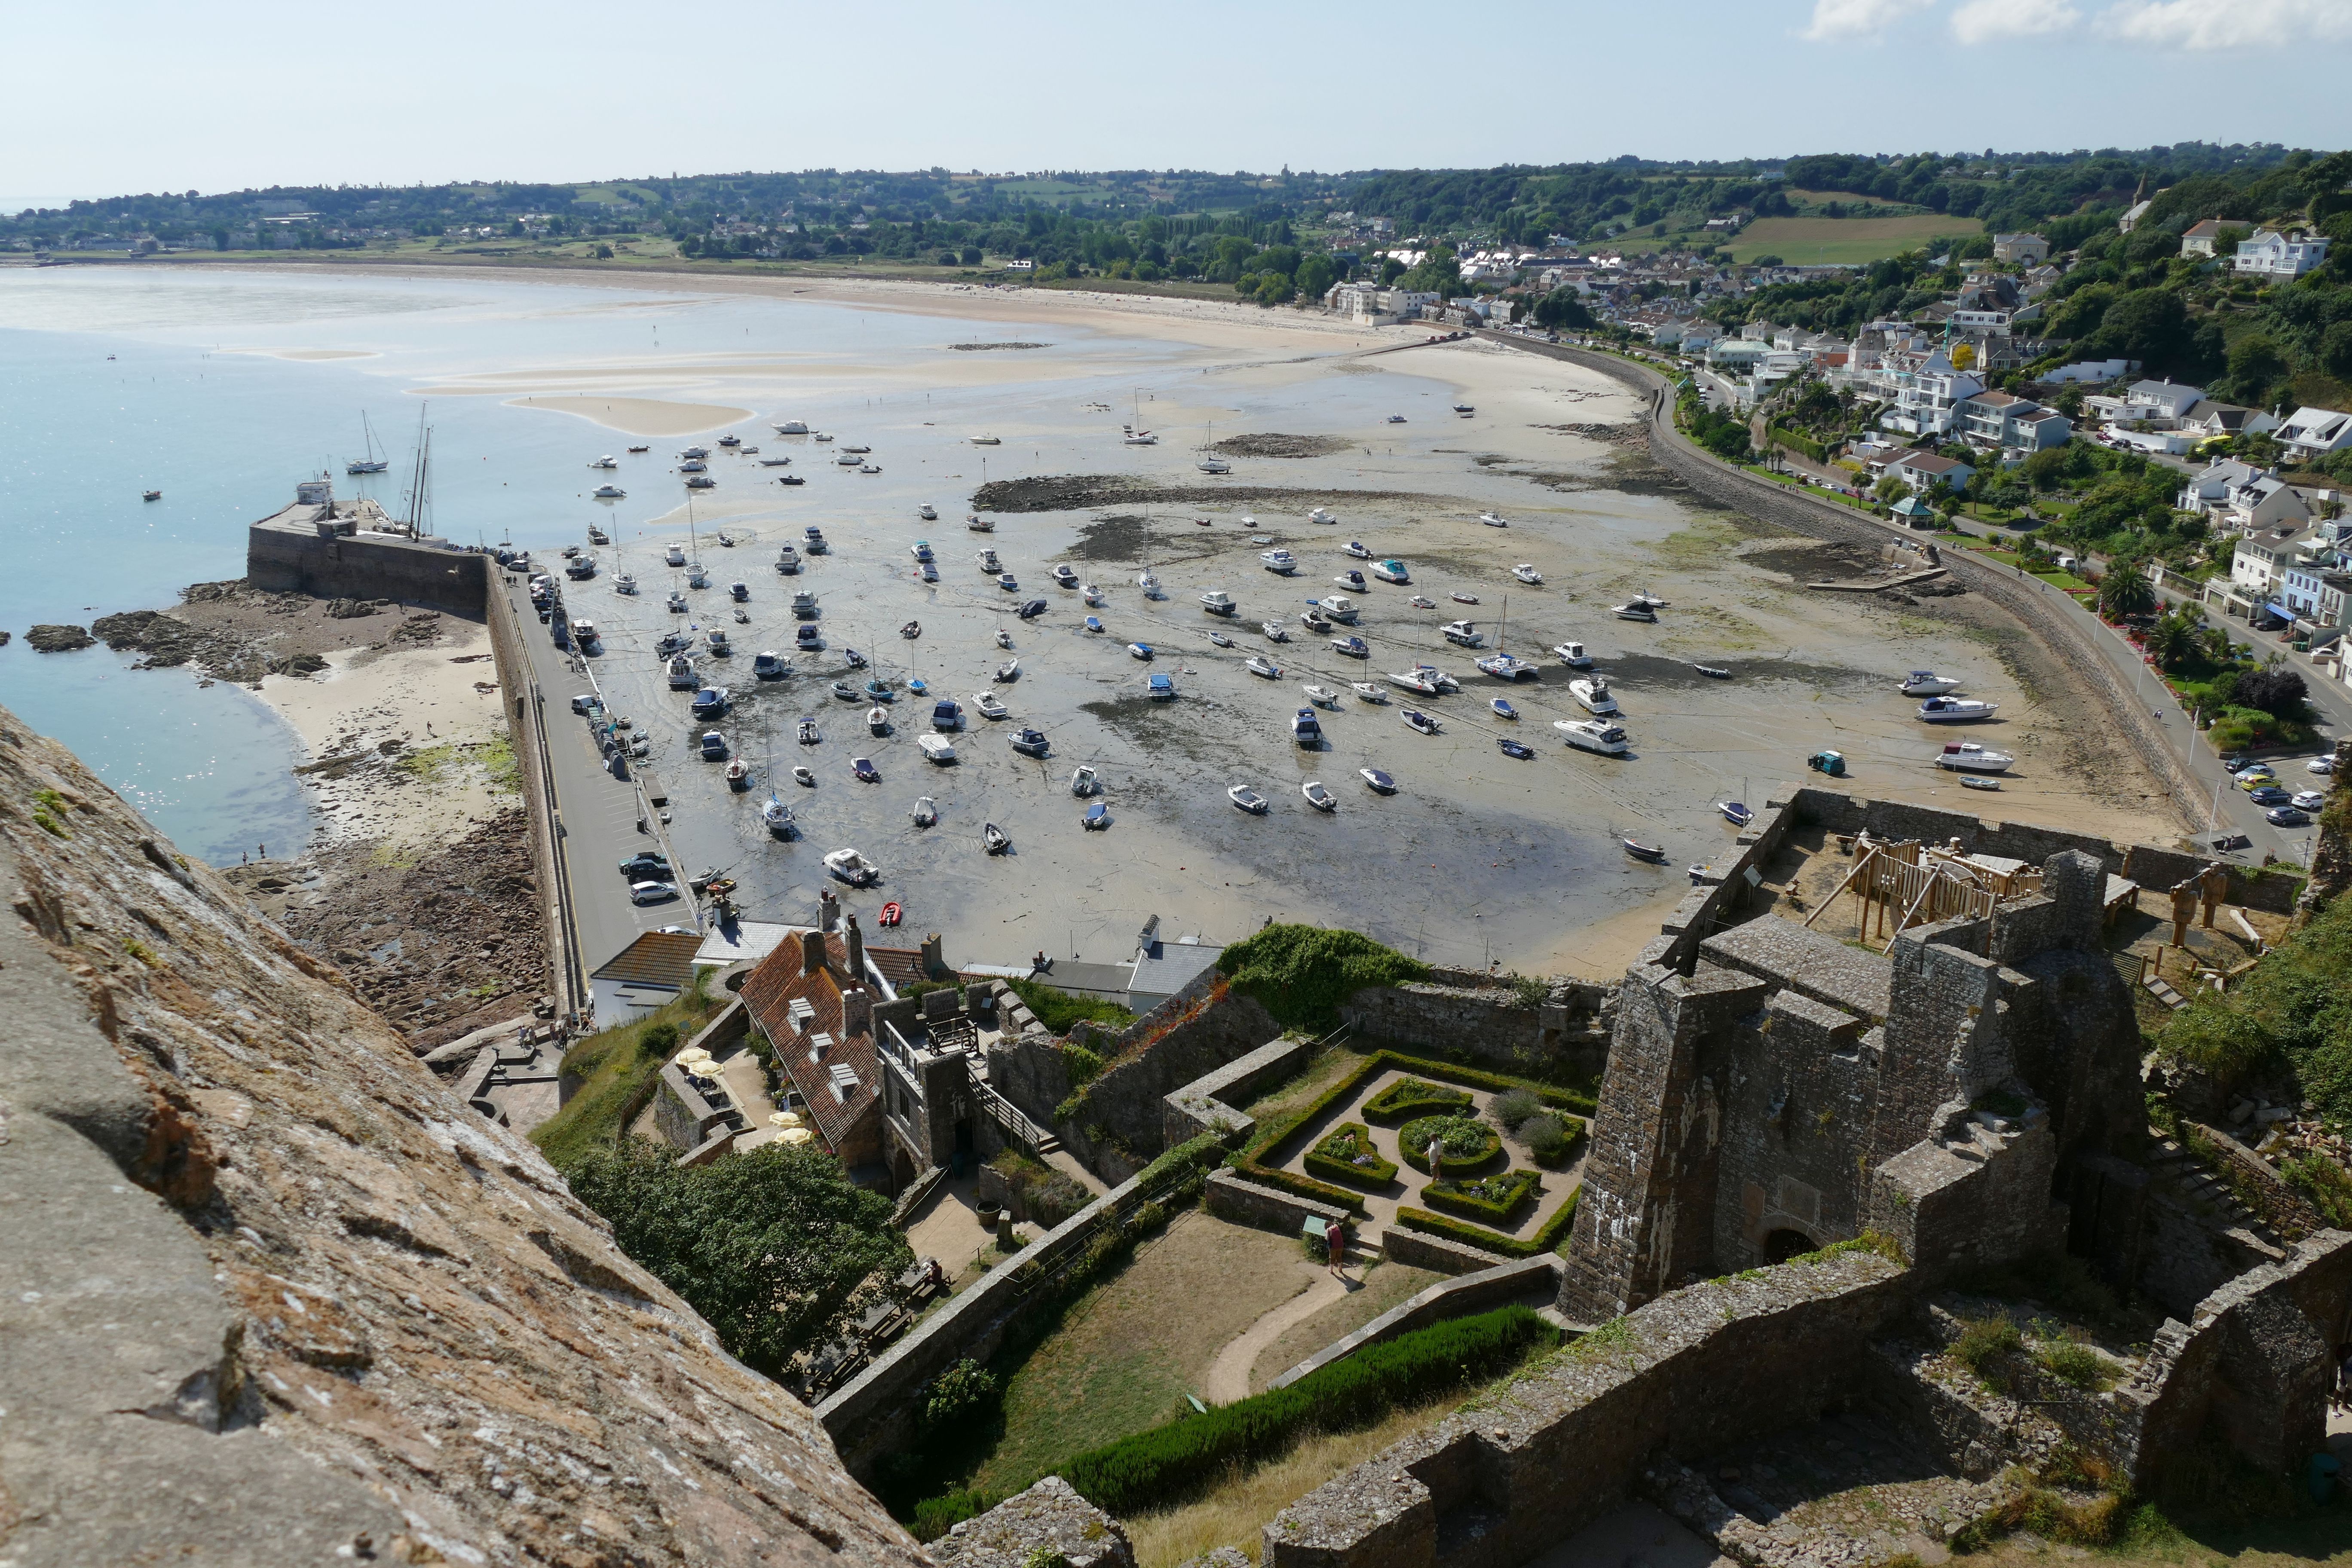
sea, coast, mountain, town, view, building, village, cliff, castle, port, garden, tourism, terrain, places of interest, england, fortress, ruins, ships, outlook, atlantic, historically, middle ages, cape, jersey, united kingdom, ebb, channel islands, island of jersey, aerial photography, substantiate, orgueil, gorey, geological phenomenon